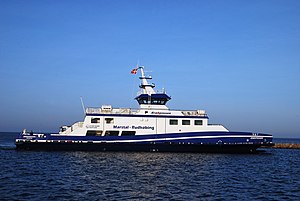
M/F Ærøxpressen
M/F ÆrøeXpressen
M/F ÆrøXpressen er en dansk passager og bilfærge ejet af Ærø-færgeselskabet Ærøxpressen. Sejladsen på færgeruten Marstal og Rudkøbing er planlagt til at begynde den 18. december 2019.